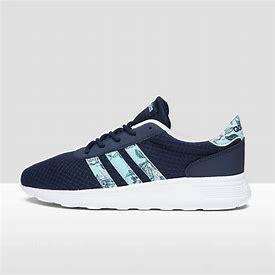
Brand: Adidas
Model: Lite Racer